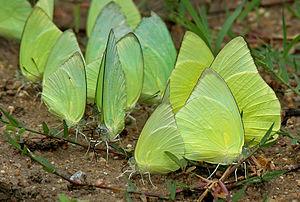
Catopsilia pomona est un insecte lépidoptère de la famille des Pieridae, de la sous-famille des Coliadinae et du genre Catopsilia.